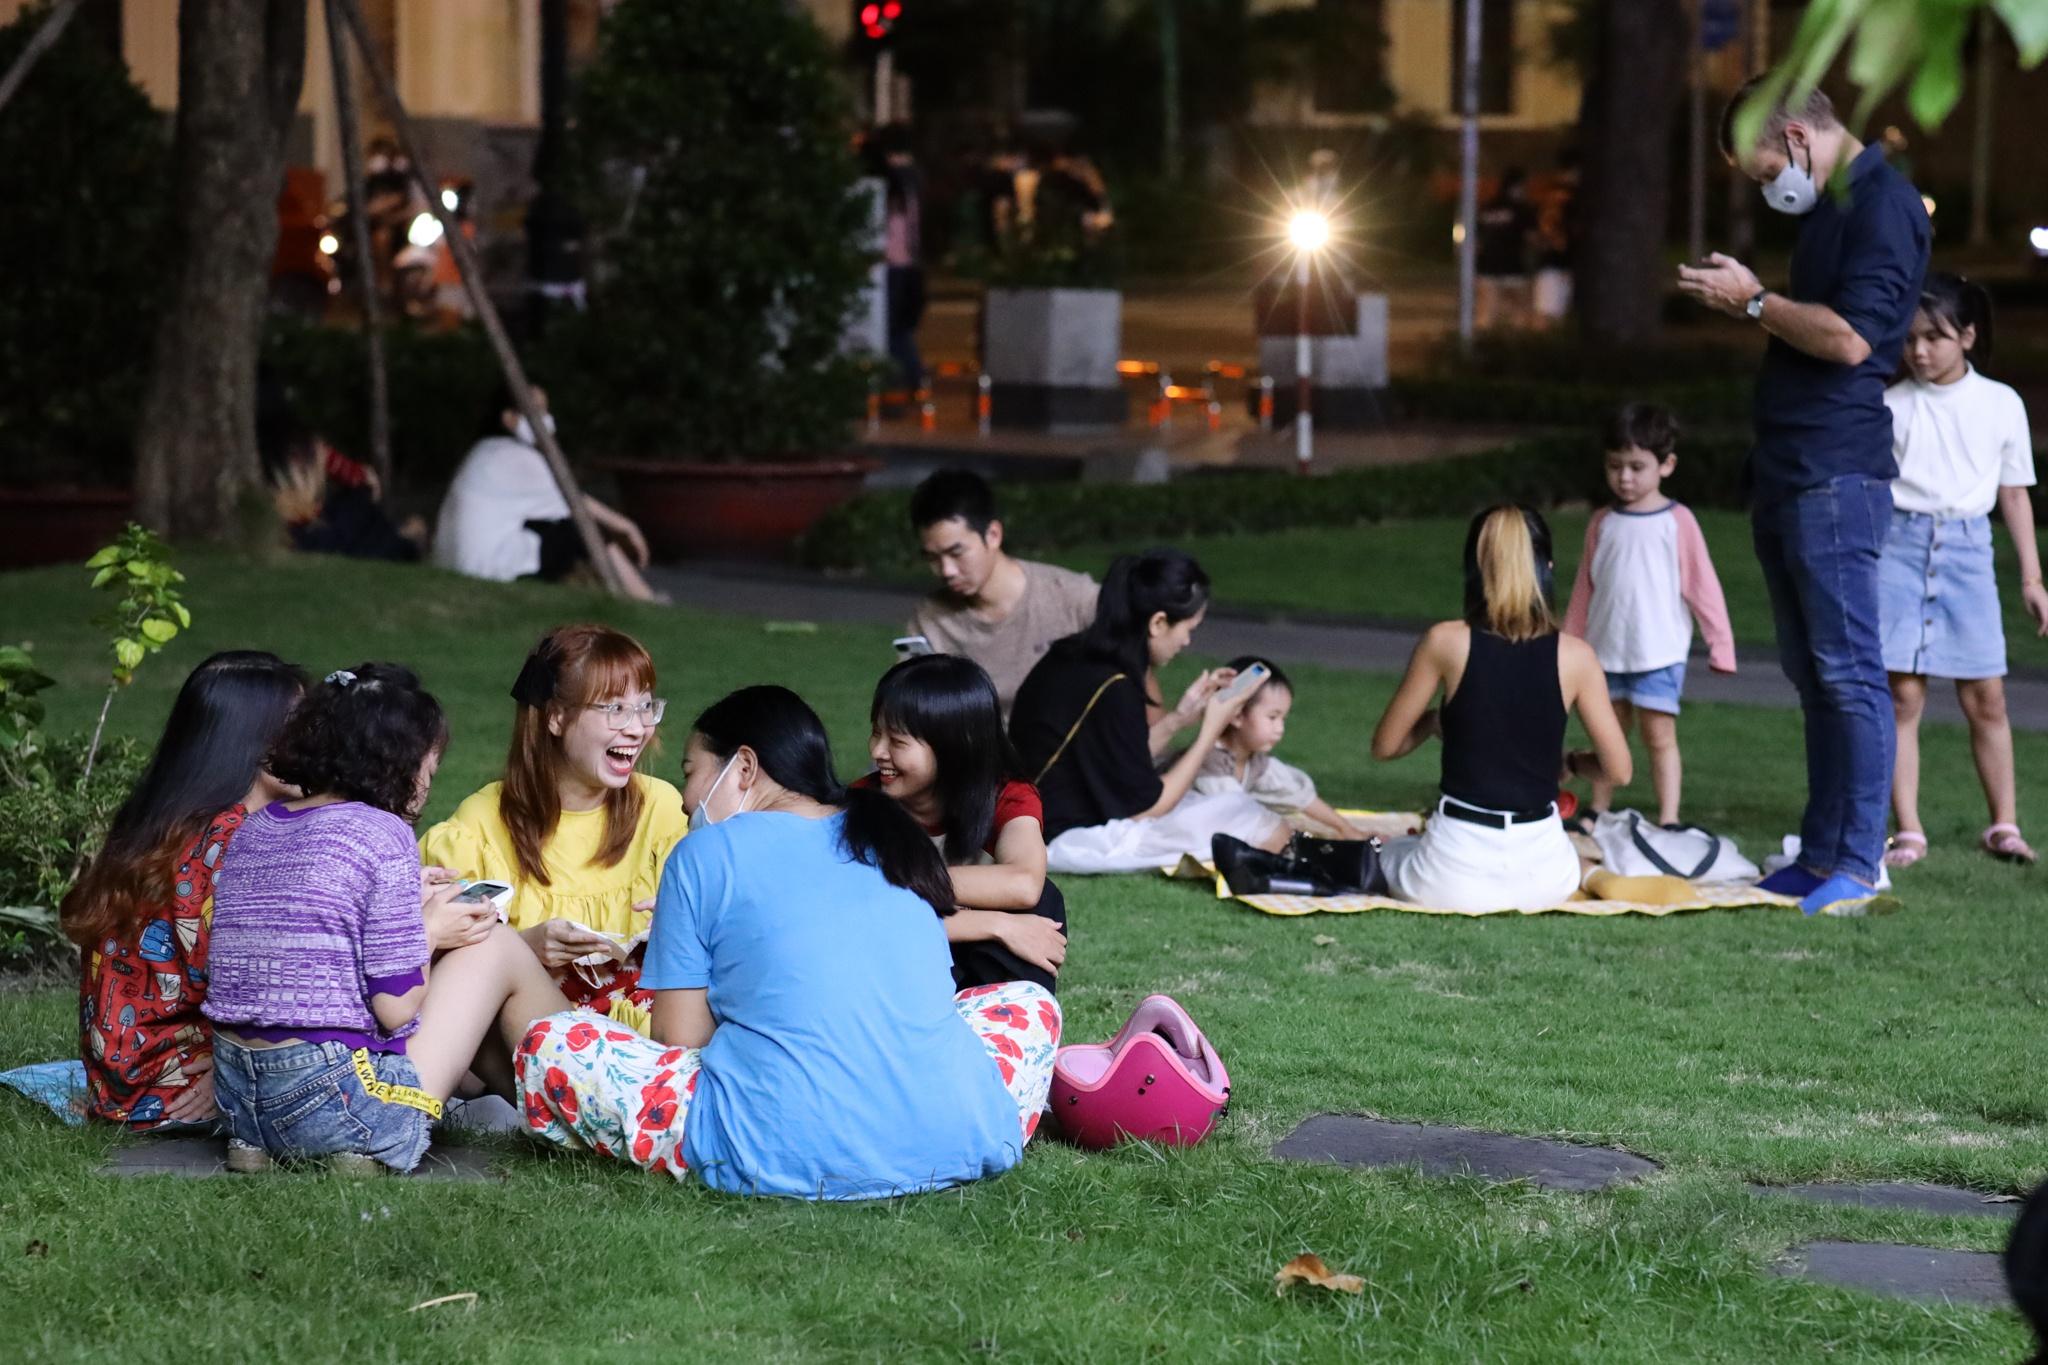
ở trên bãi cỏ có sự xuất hiện của một nhóm người